Cutting Class

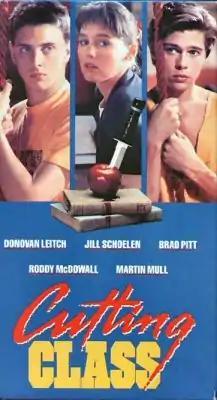
VHS cover

Cutting Class is a 1989 American black comedy slasher film directed by Rospo Pallenberg in his directorial debut, written by Steve Slavkin, and starring Donovan Leitch, Jill Schoelen, Brad Pitt, Roddy McDowall, and Martin Mull. It was Pitt's second major role, after "The Dark Side of the Sun".